The Captive (1915 film)

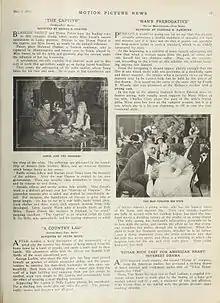
A film review

The director, Cecil B. DeMille, and producer, Jesse L. Lasky, are both associated with Famous Players–Lasky Corporation, dubbed “the world’s greatest motion picture enterprise, … [for] it is the organization which has "made" the motion picture”, its membership included President Adolph Zukor, First Vice President Jesse L. Lasky, Director-General Cecil B. DeMille, Vice Presidents Frank A. Garbott and Walter E. Greene, Treasurer Arthur S. Friend, and Secretary Elek J. Ludvigh. Together, they churned out 731 feature films, and 363 single-reel shorts in conjunction with Paramount. They did this between the years of 1916 and 1919. Blanche Sweet starred in 19 of the films produced by this organization.